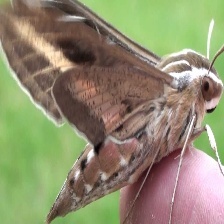
Species: WHITE LINED SPHINX MOTH